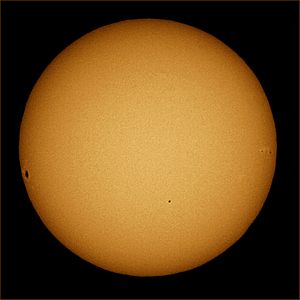
Merkur (planet) / Studier af Merkur / Jordbaserede observationer
Merkurpassage. Merkur er den lille prik i midten nederst foran Solen. Det mørke område til venstre er en solplet.
Merkur er planeten tættest på Solen og den mindste planet i Solsystemet, med en omløbstid om Solen på 87,969 dage. Merkurs kredsløb har den største excentricitet af alle Solsystemets planeter og den mindste aksehældning. Planeten roterer tre gange om sin akse, for hver gang den laver to omløb om Solen. Merkurbanens perihelium præcesserer omkring Solen med en størrelse, der er større end 43 buesekunder per århundrede; et fænomen, der blev forklaret i det 20. århundrede af Albert Einsteins Generelle relativitetsteori. Merkur er klar set fra Jorden, varierende i tilsyneladende størrelsesklasse fra −2,0 til 5,5, men den er ikke let at se, da den største vinkelafvigelse fra Solen kun er 28,3°. Da Merkur overstråles af Solens lys, kan den normalt kun ses i morgen- og aftenskumringen, medmindre der er solformørkelse.